Aachen Prison

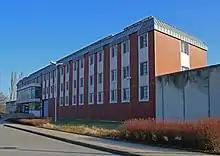
Prison entrance

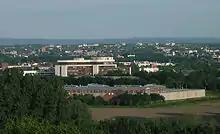
Police headquarters and prison

Aachen Prison is a penal facility located in the Soers in Aachen, North Rhine-Westphalia, Germany. As of 2007, 800 criminals are serving their sentences in the prison. Brigitte Kerzl serves as the director of the prison.